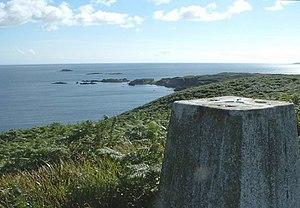
Texa est une île du Royaume-Uni située en Écosse.